Marine VHF radio

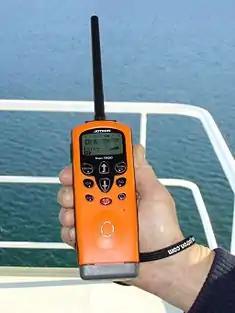
A standard handheld marine VHF, mandatory on larger seagoing vessels under the GMDSS rules

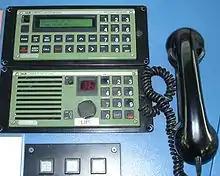
A VHF set and a VHF channel 70 DSC set, the DSC on top

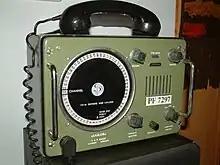
A vintage (76–89) marine VHF radiotelephone

Marine VHF radio is a worldwide system of two-way radio transceivers on ships and watercraft used for bidirectional voice communication from ship-to-ship, ship-to-shore (for example with harbormasters), and in certain circumstances ship-to-aircraft. It uses FM channels in the very high frequency (VHF) radio band in the frequency range between 156 and 174 MHz, designated by the International Telecommunication Union as the "VHF maritime mobile band". In some countries additional channels are used, such as the L and F channels for leisure and fishing vessels in the Nordic countries (at 155.5–155.825 MHz). Transmitter power is limited to 25 watts, giving them a range of about .